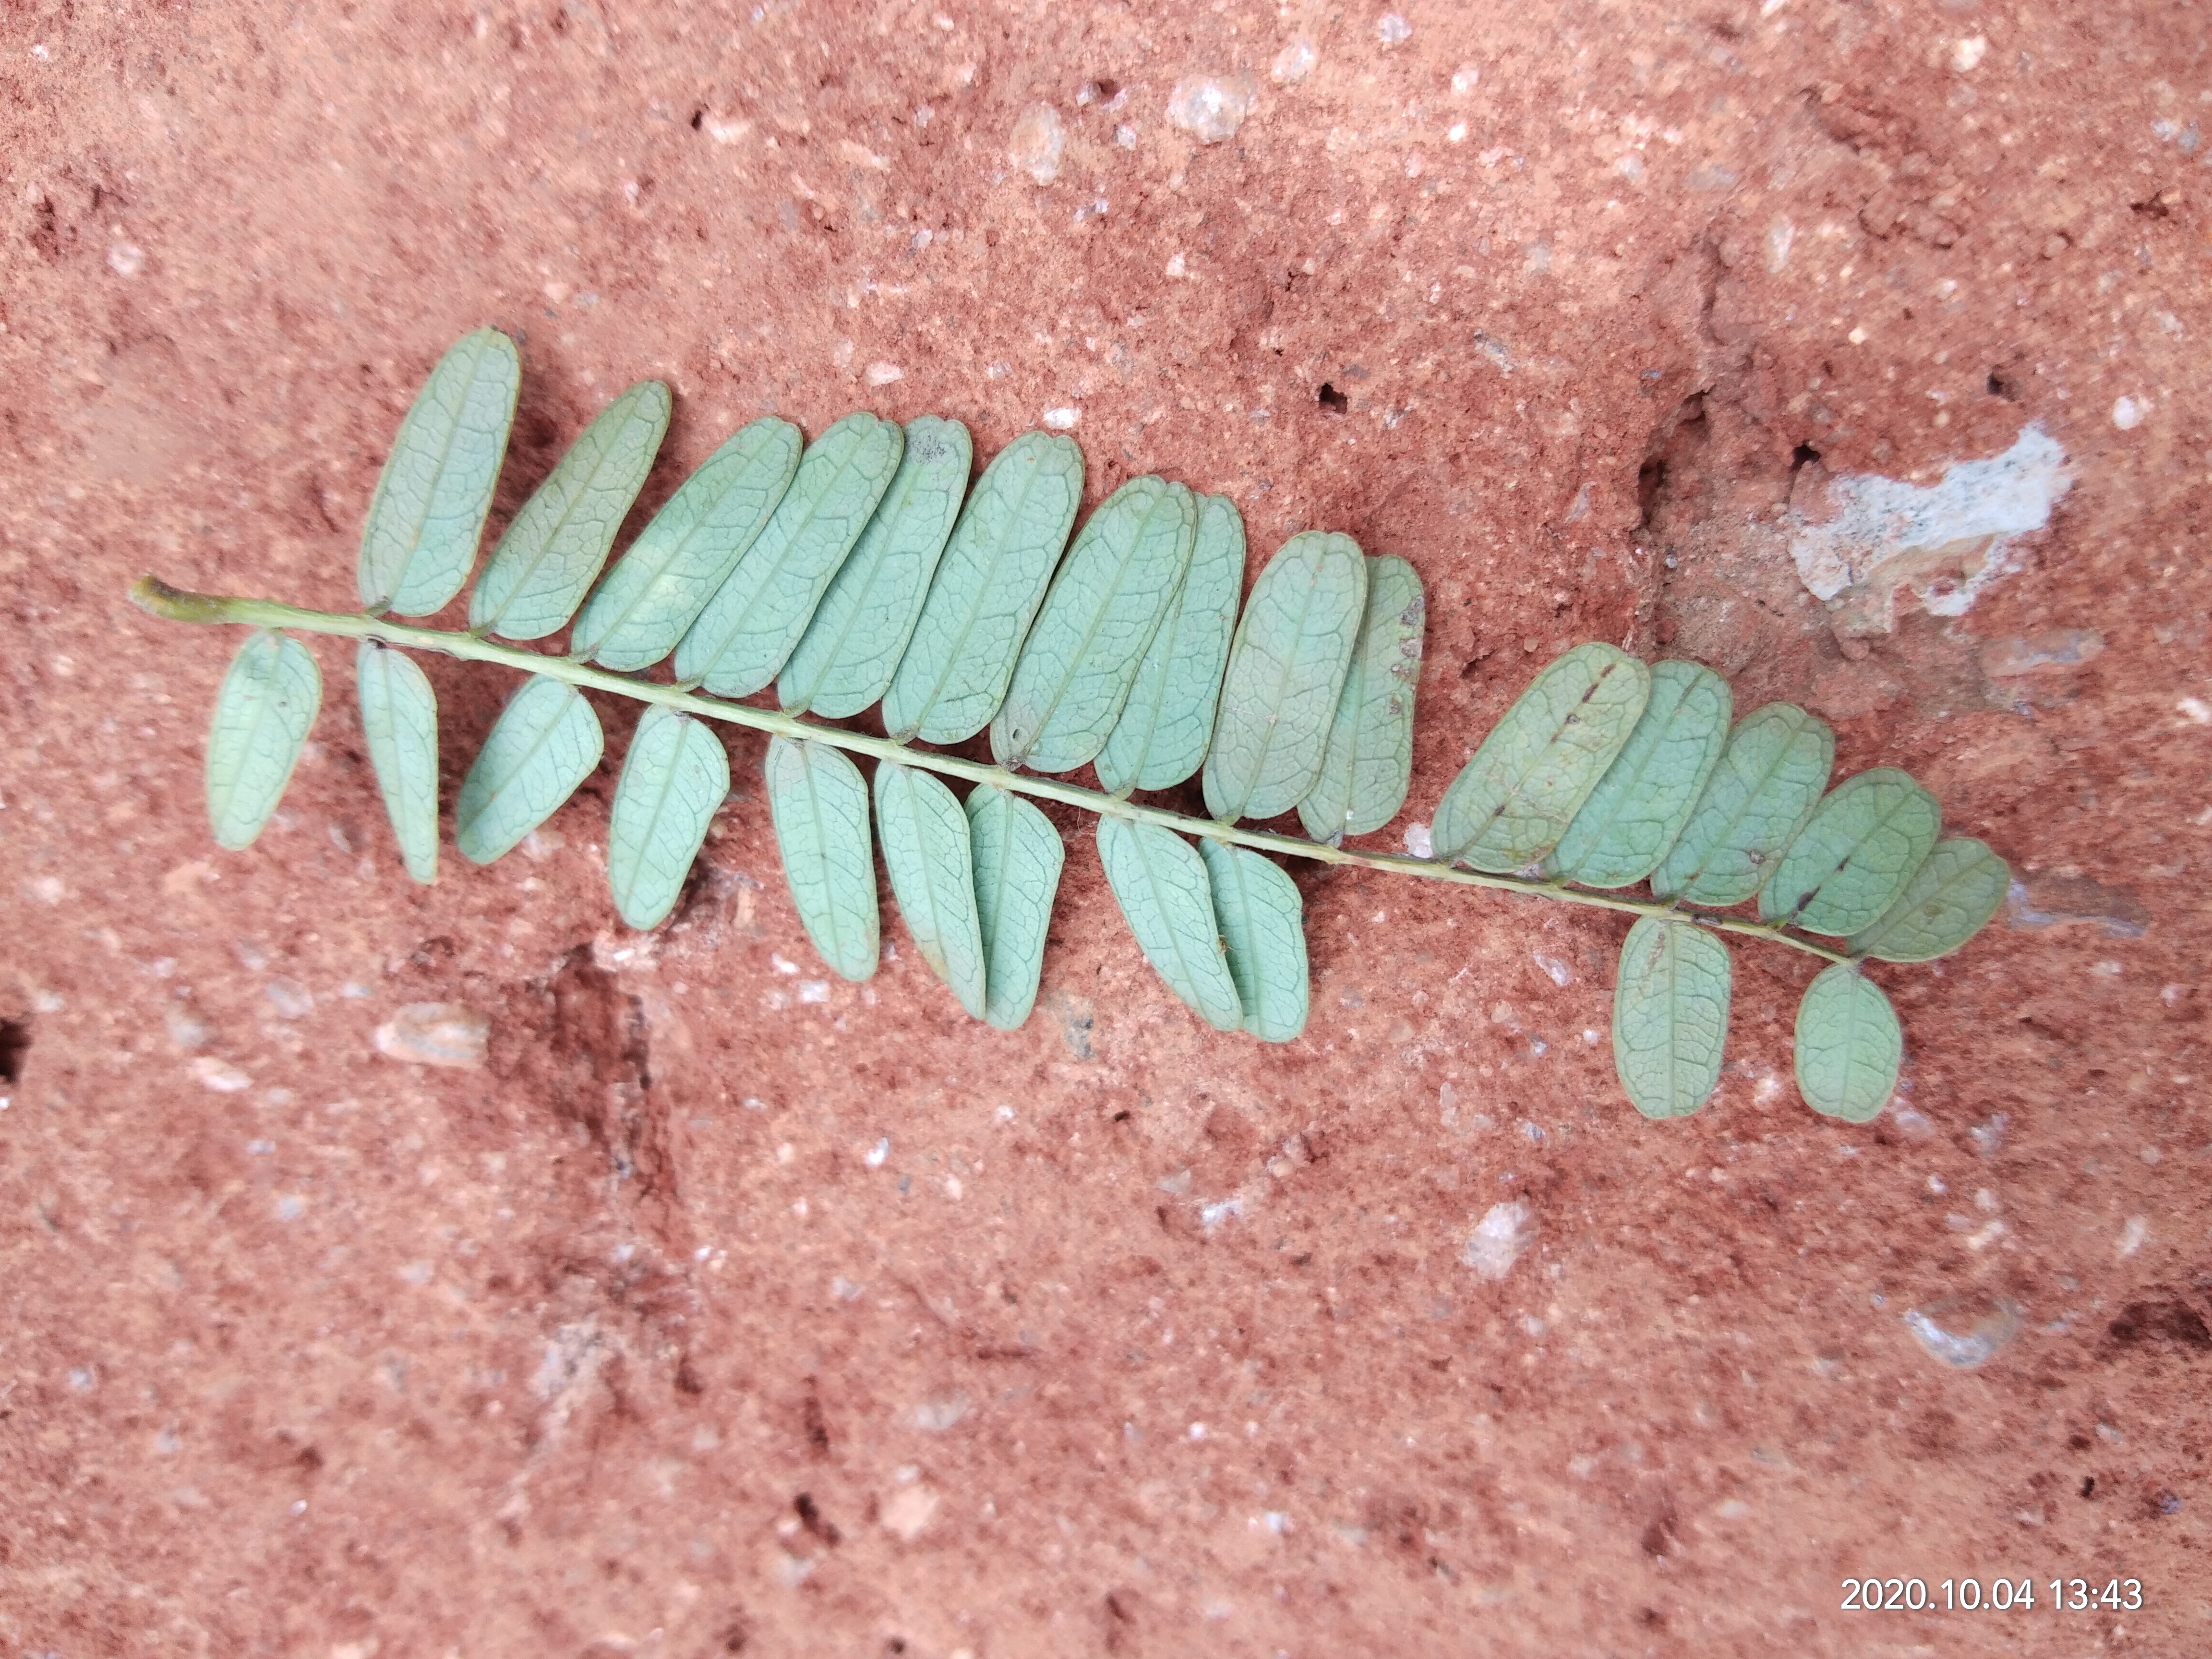
Plant: Tamarind